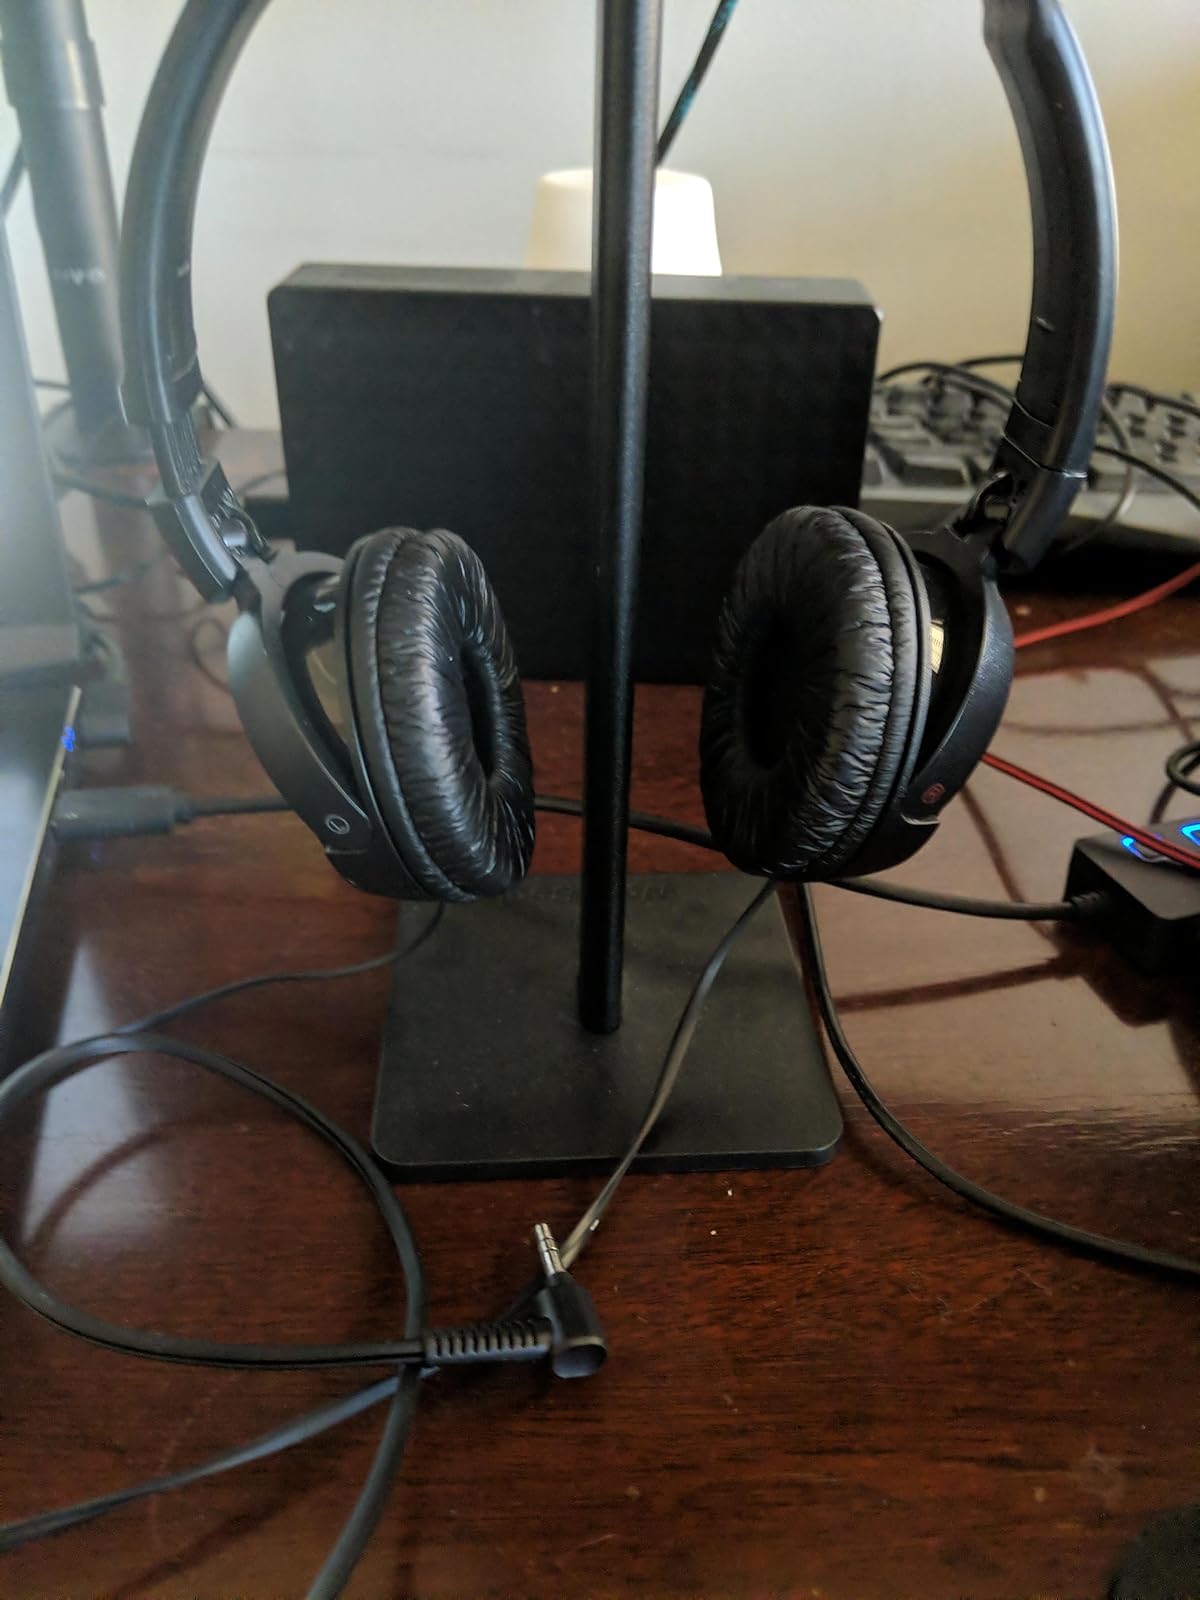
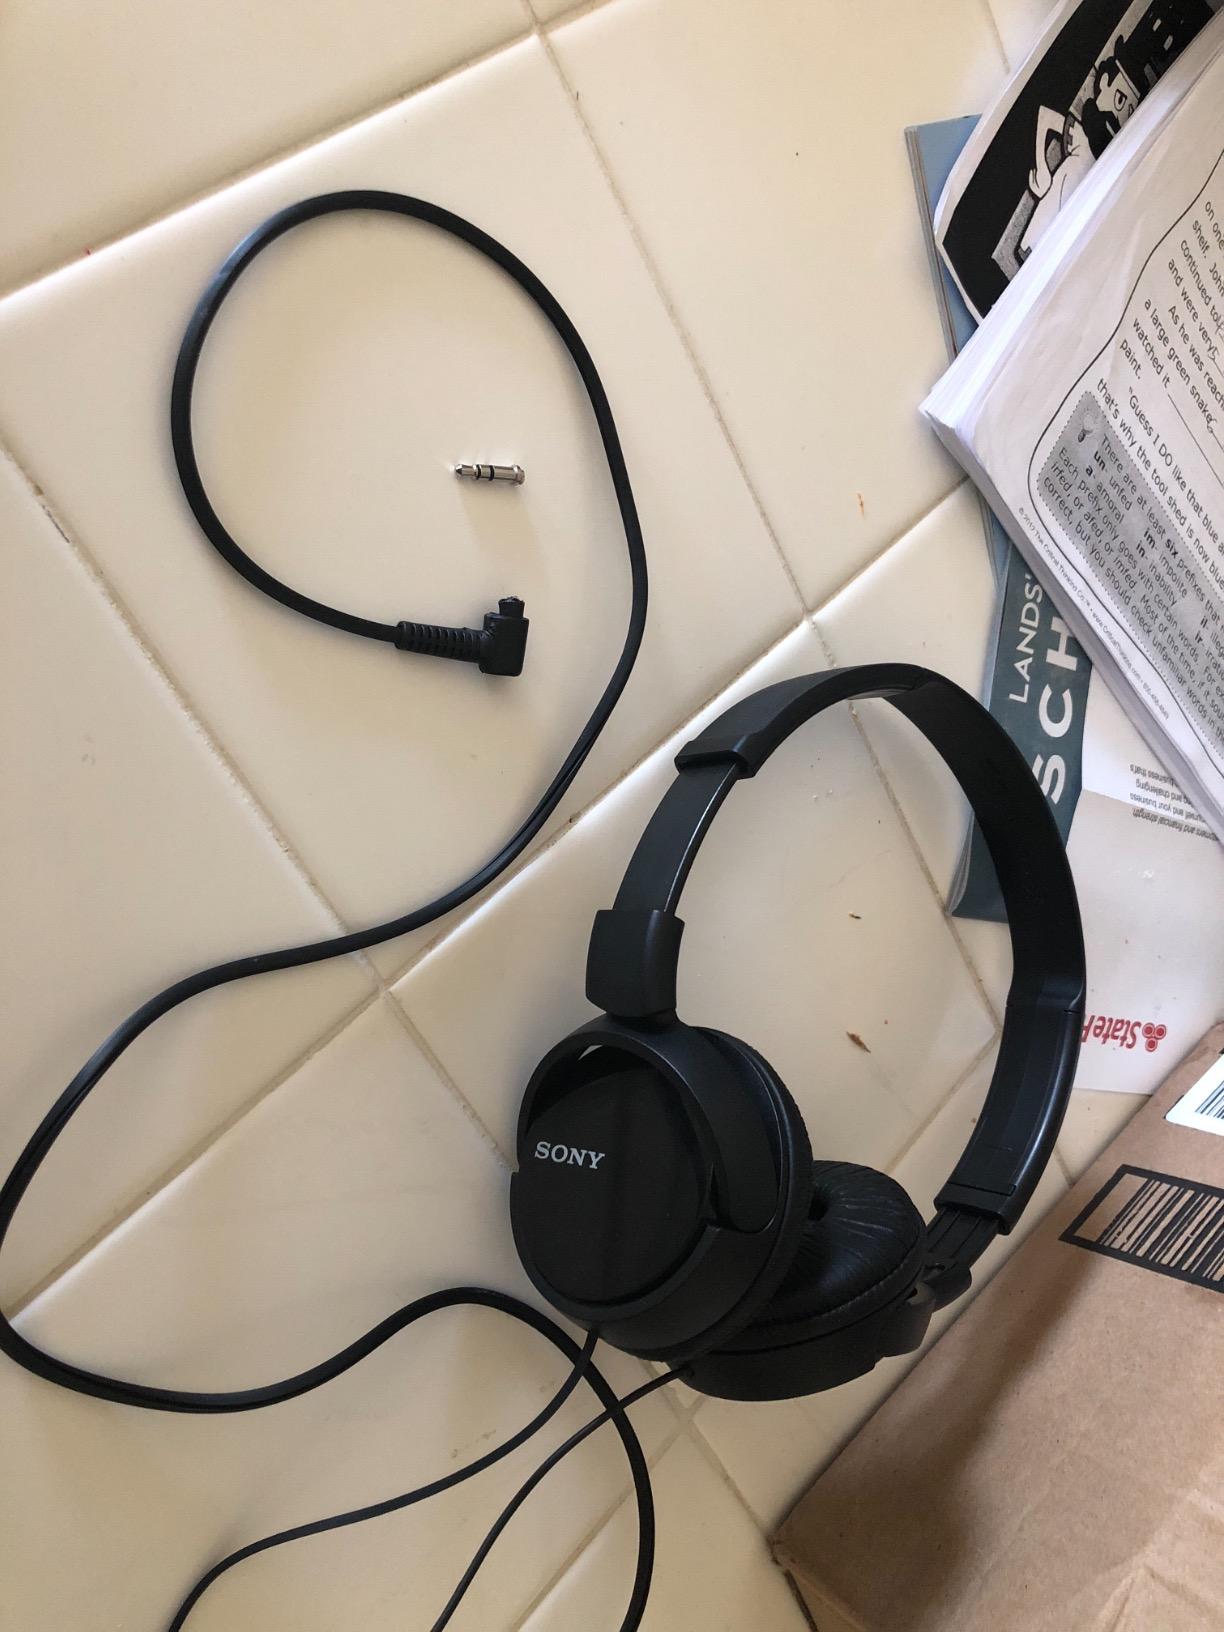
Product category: headphones
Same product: yes